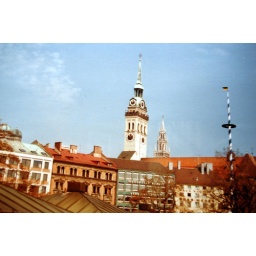
the black railing around the tower is where the next few pictures were taken from.